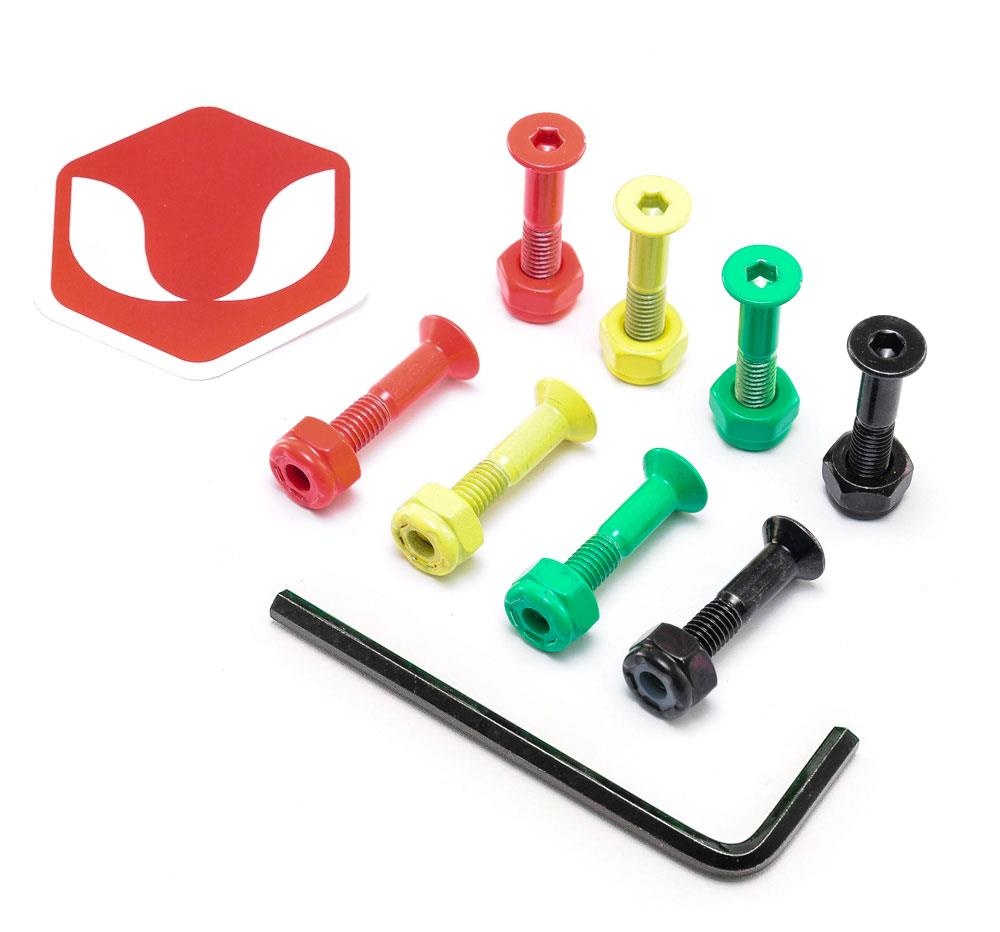
Venom Hardware - 1" - Allen - Rasta
Brand new quality Venom Skateboards 1" hardware bolts. These are perfect for standard skateboards and will fit all decks, if you use risers check out our Venom 1.25" & 1.5" hardware packs. The bolts are also directional, meaning, that there are different coloured bolts to put at the front of the deck so you can tell which way round the board is. (Please check selection as all black packs don't have any coloured bolts). The standard size nuts have a nylon insert to stop them self-loosening. There is also a free Venom Skateboards sticker included in the pack! Check out the brand new Venom Skateboards accessories and hardware. Designed and ridden by our own skate team, the products are designed to be the best possible product at the best possible price. Be sure to check out the full range of skateboards and other Venom products we have to offer. As these products have been imported directly to us, we can offer exceptional value for money to all our customer!
Brand: Venom Skateboards
Category: Sporting Goods > Outdoor Recreation > Skateboarding > Skateboard Parts > Skateboard Small Parts > Skateboard Nuts